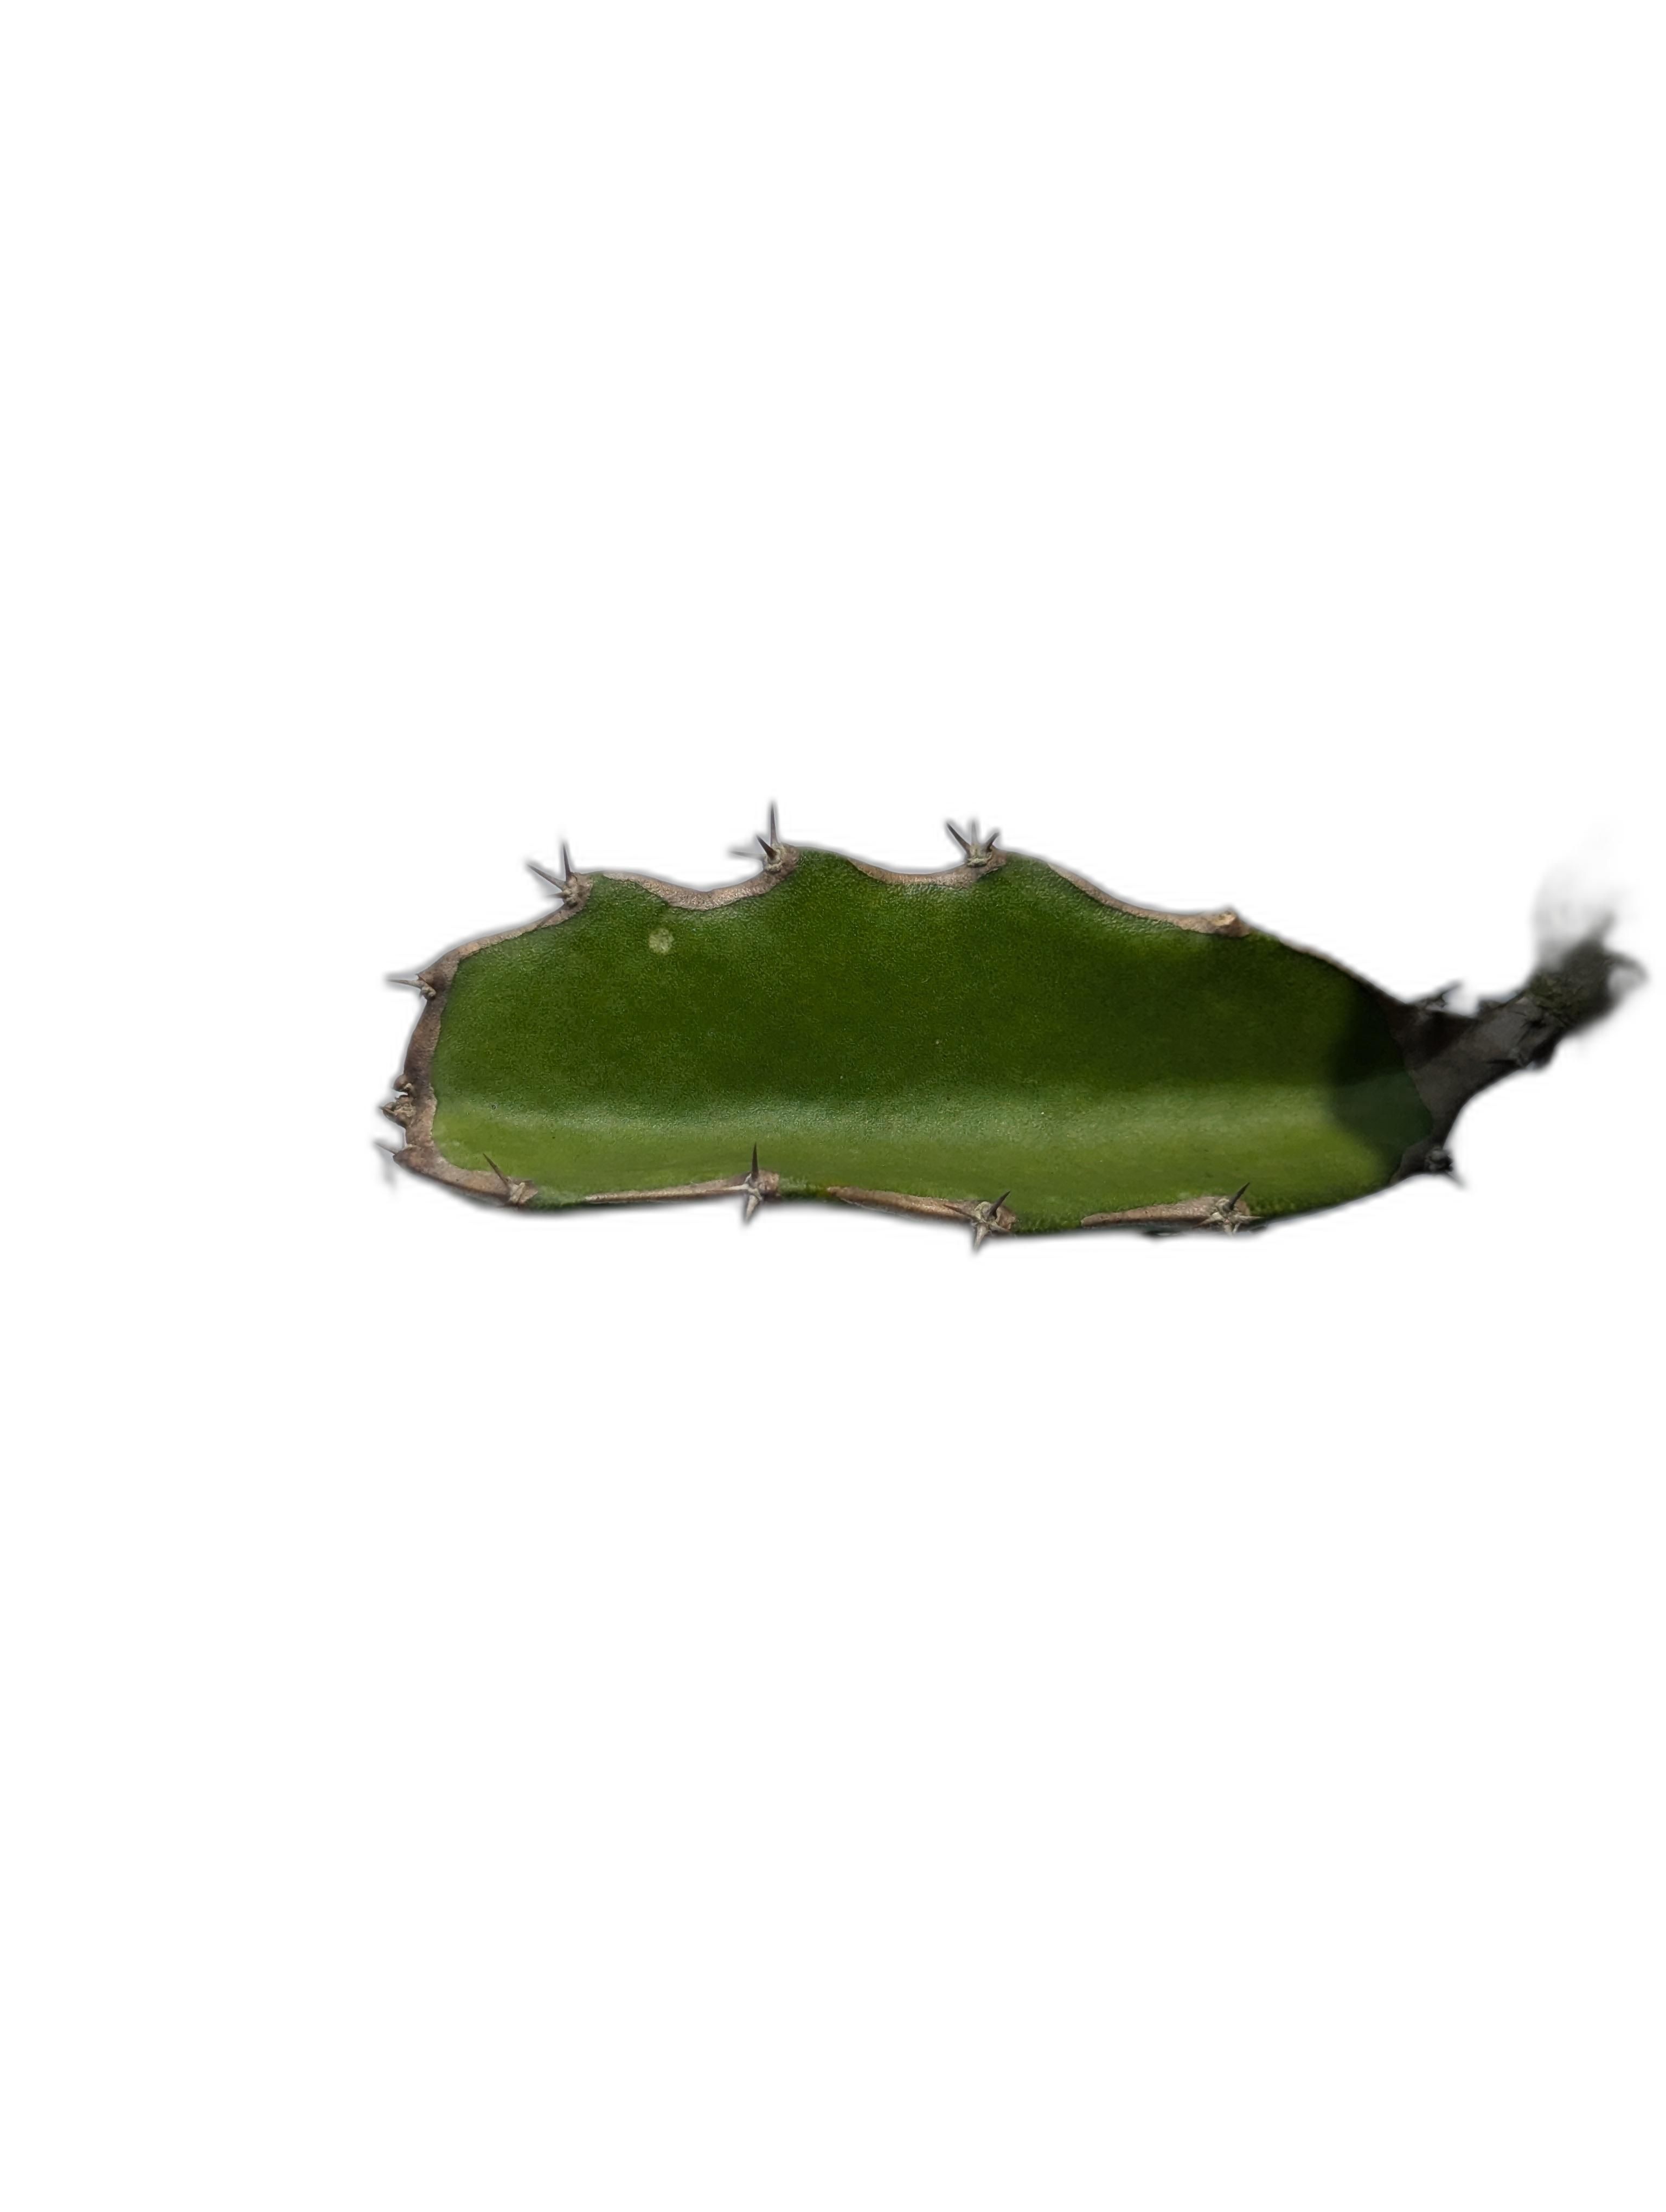
Label: Good leaf